Tower defense

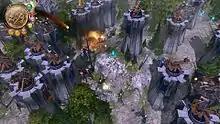
A screenshot from "Defenders of Ardania"

Nintendo's popular 1980s Game & Watch handheld games featured many popular precursors. With their fixed sprite cells with binary states, games with waves of attackers following fixed paths were able to make use of the technical limitations of the platform yet proved simple and enjoyable to casual gamers. "Vermin" (1980), one of the first, tasked players with defending the garden (a theme followed by many later games) from relentless horde of moles. The following years saw a flood of similar titles, including "Manhole" (1981), "Parachute" (1981), and "Popeye" (1981). 1982 saw multiple titles with the primary object of protecting buildings from burning: "Fire Attack", "Oil Panic" and "Mickey & Donald". The later titles utilized multiple articulating screens to increase the difficulty for players. With two screens these games introduced basic resource management (e.g. oil and water), forcing players to multitask. "Green House" (1982) was another popular two screen game in which players use clouds of pesticide spray to protect flowers from waves of attacking insects. Despite the early rush of archetypal titles, ultimately there was a general decline in fixed-cell games, due to their technical limitations, simplistic gameplay, and the rise of personal computers and handhelds the Game Boy; correspondingly, this genre also declined. A rare exception was "Safebuster" (1988 multi-screen) in which the player protects a safe from a thief trying to blow it up.